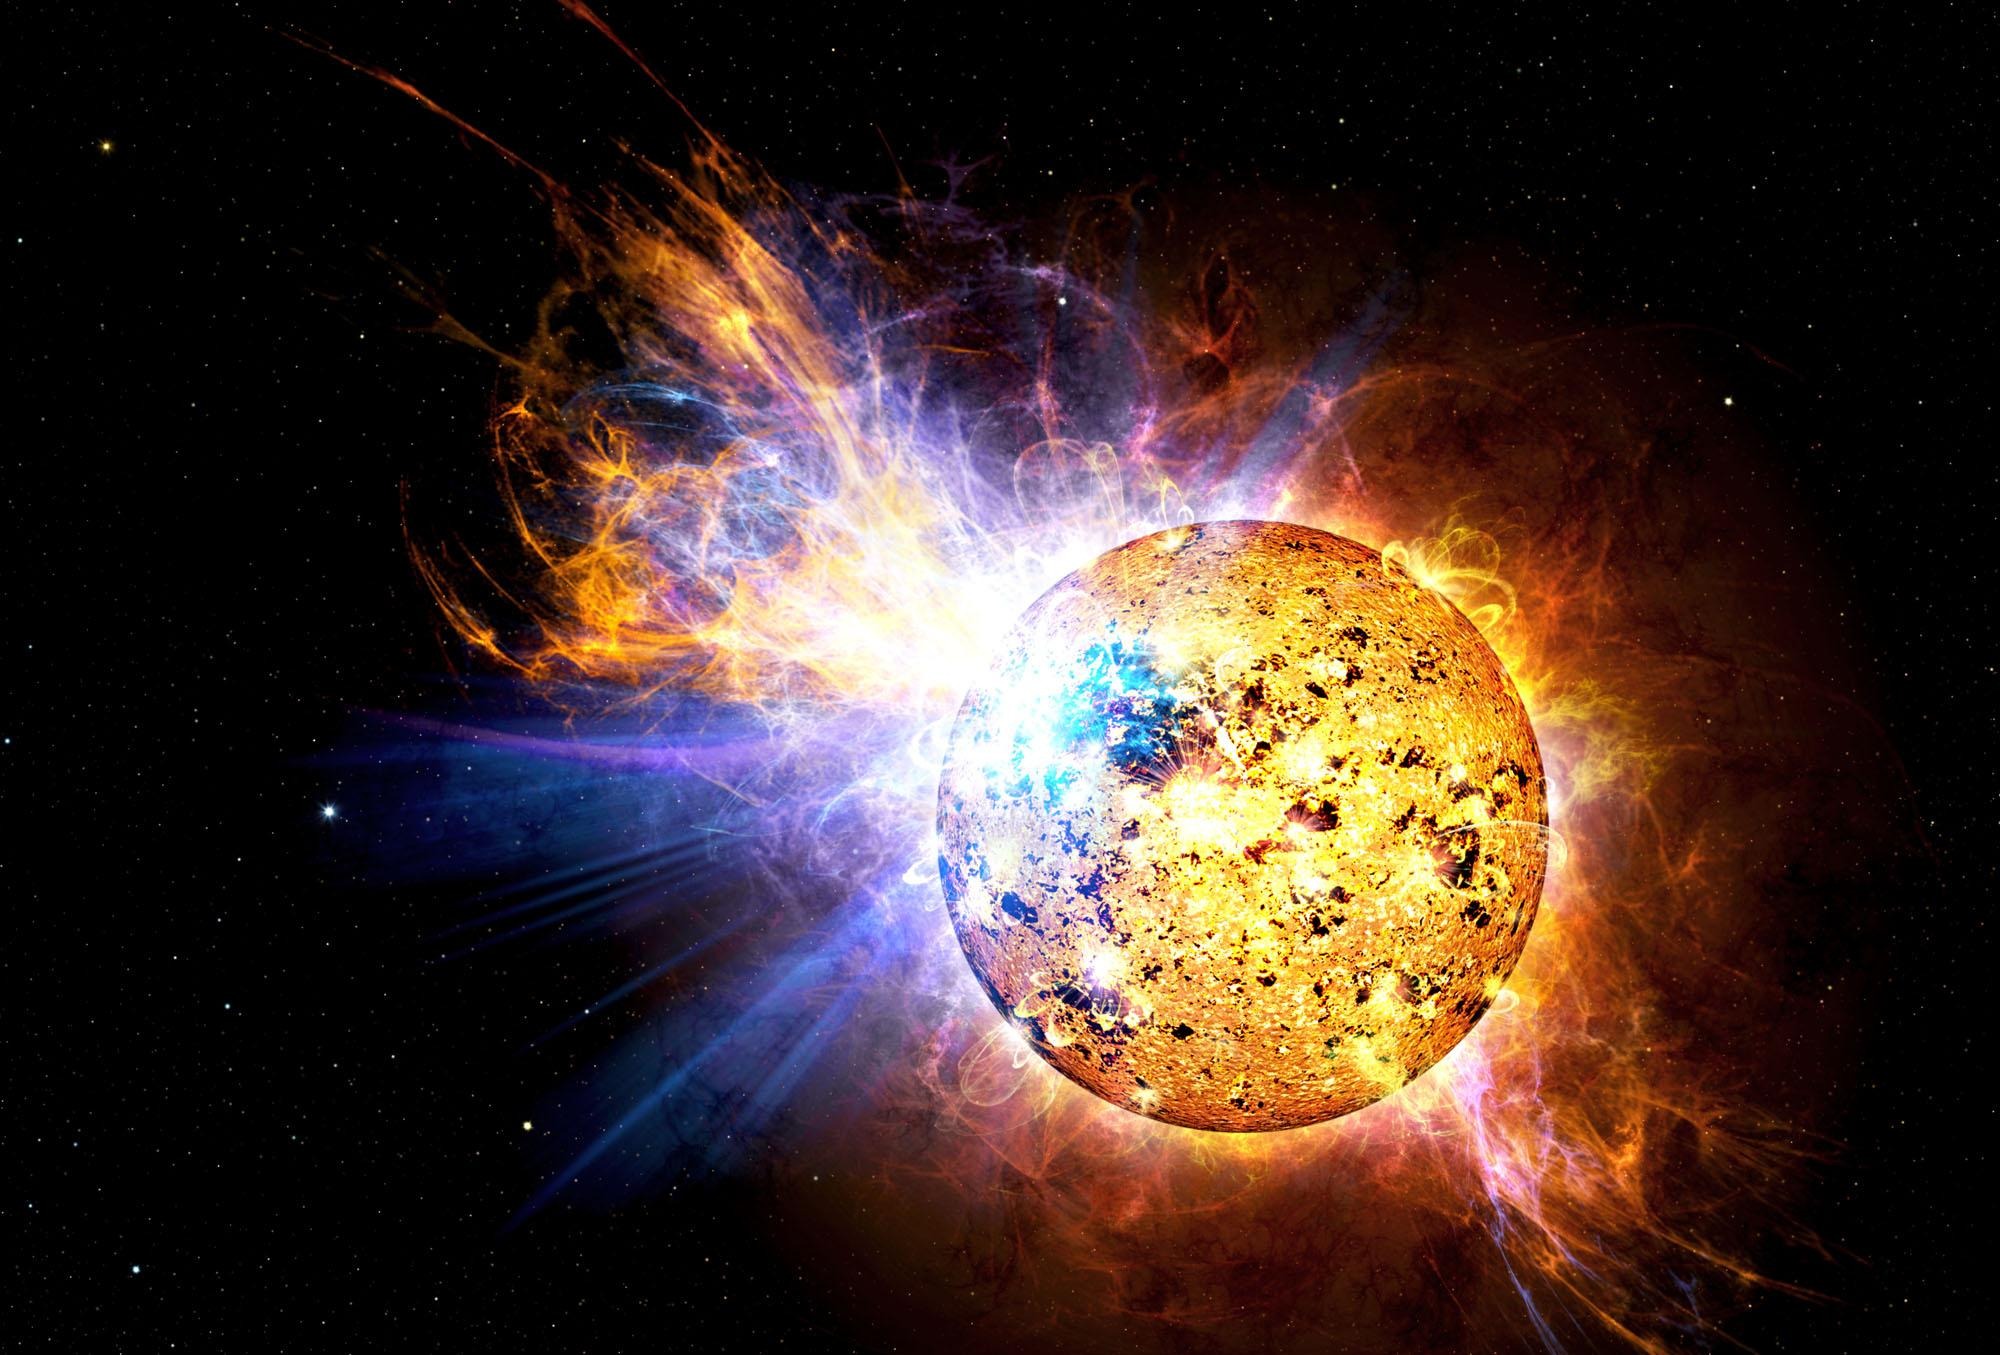
sun, atmosphere, space, explosion, nasa, nebula, outer space, energy, flare, astronomy, earth, universe, planet, force, radiation, astronomical object, solar flare, ev lacertae